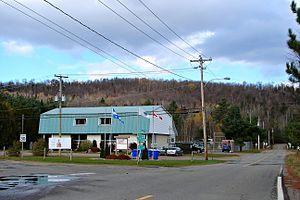
Wentworth-Nord est une municipalité du Québec, située dans la municipalité régionale de comté des Pays-d'en-Haut dans la région administrative des Laurentides. Ses communautés comprennent Saint-Michel, Laurel et Montfort.